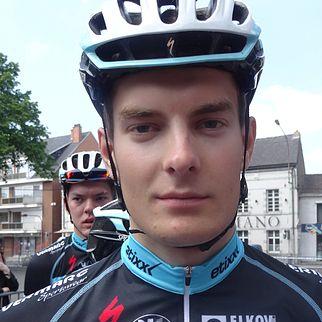
Age: 19